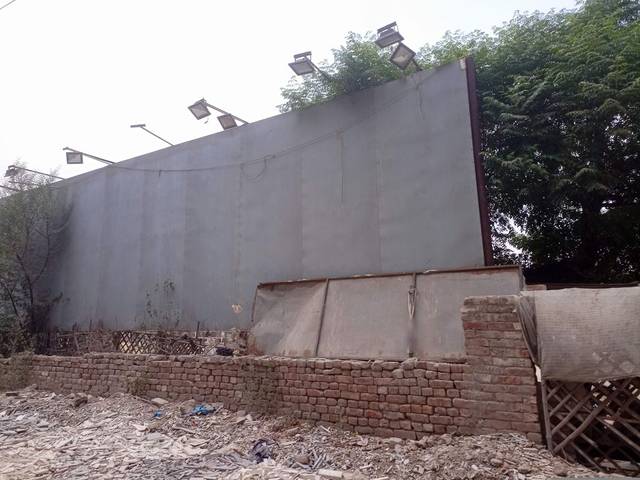
Region: Pakistan
Coordinates: 31.456, 74.218